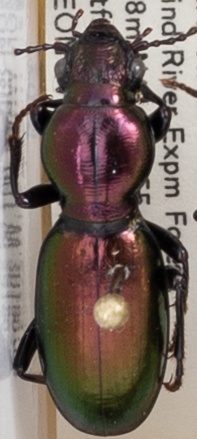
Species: Zacotus matthewsii
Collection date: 2018-07-03
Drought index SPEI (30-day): -1.45
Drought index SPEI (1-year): -0.32
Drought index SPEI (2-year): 0.71